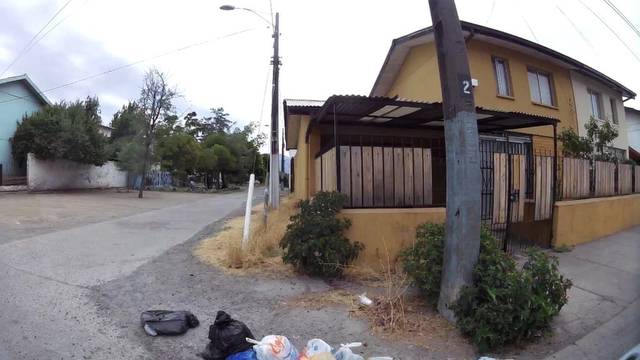
Region: Chile
Coordinates: -34.16, -70.739